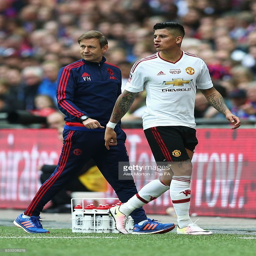
soccer player walks off the pitch after substituted during the match .